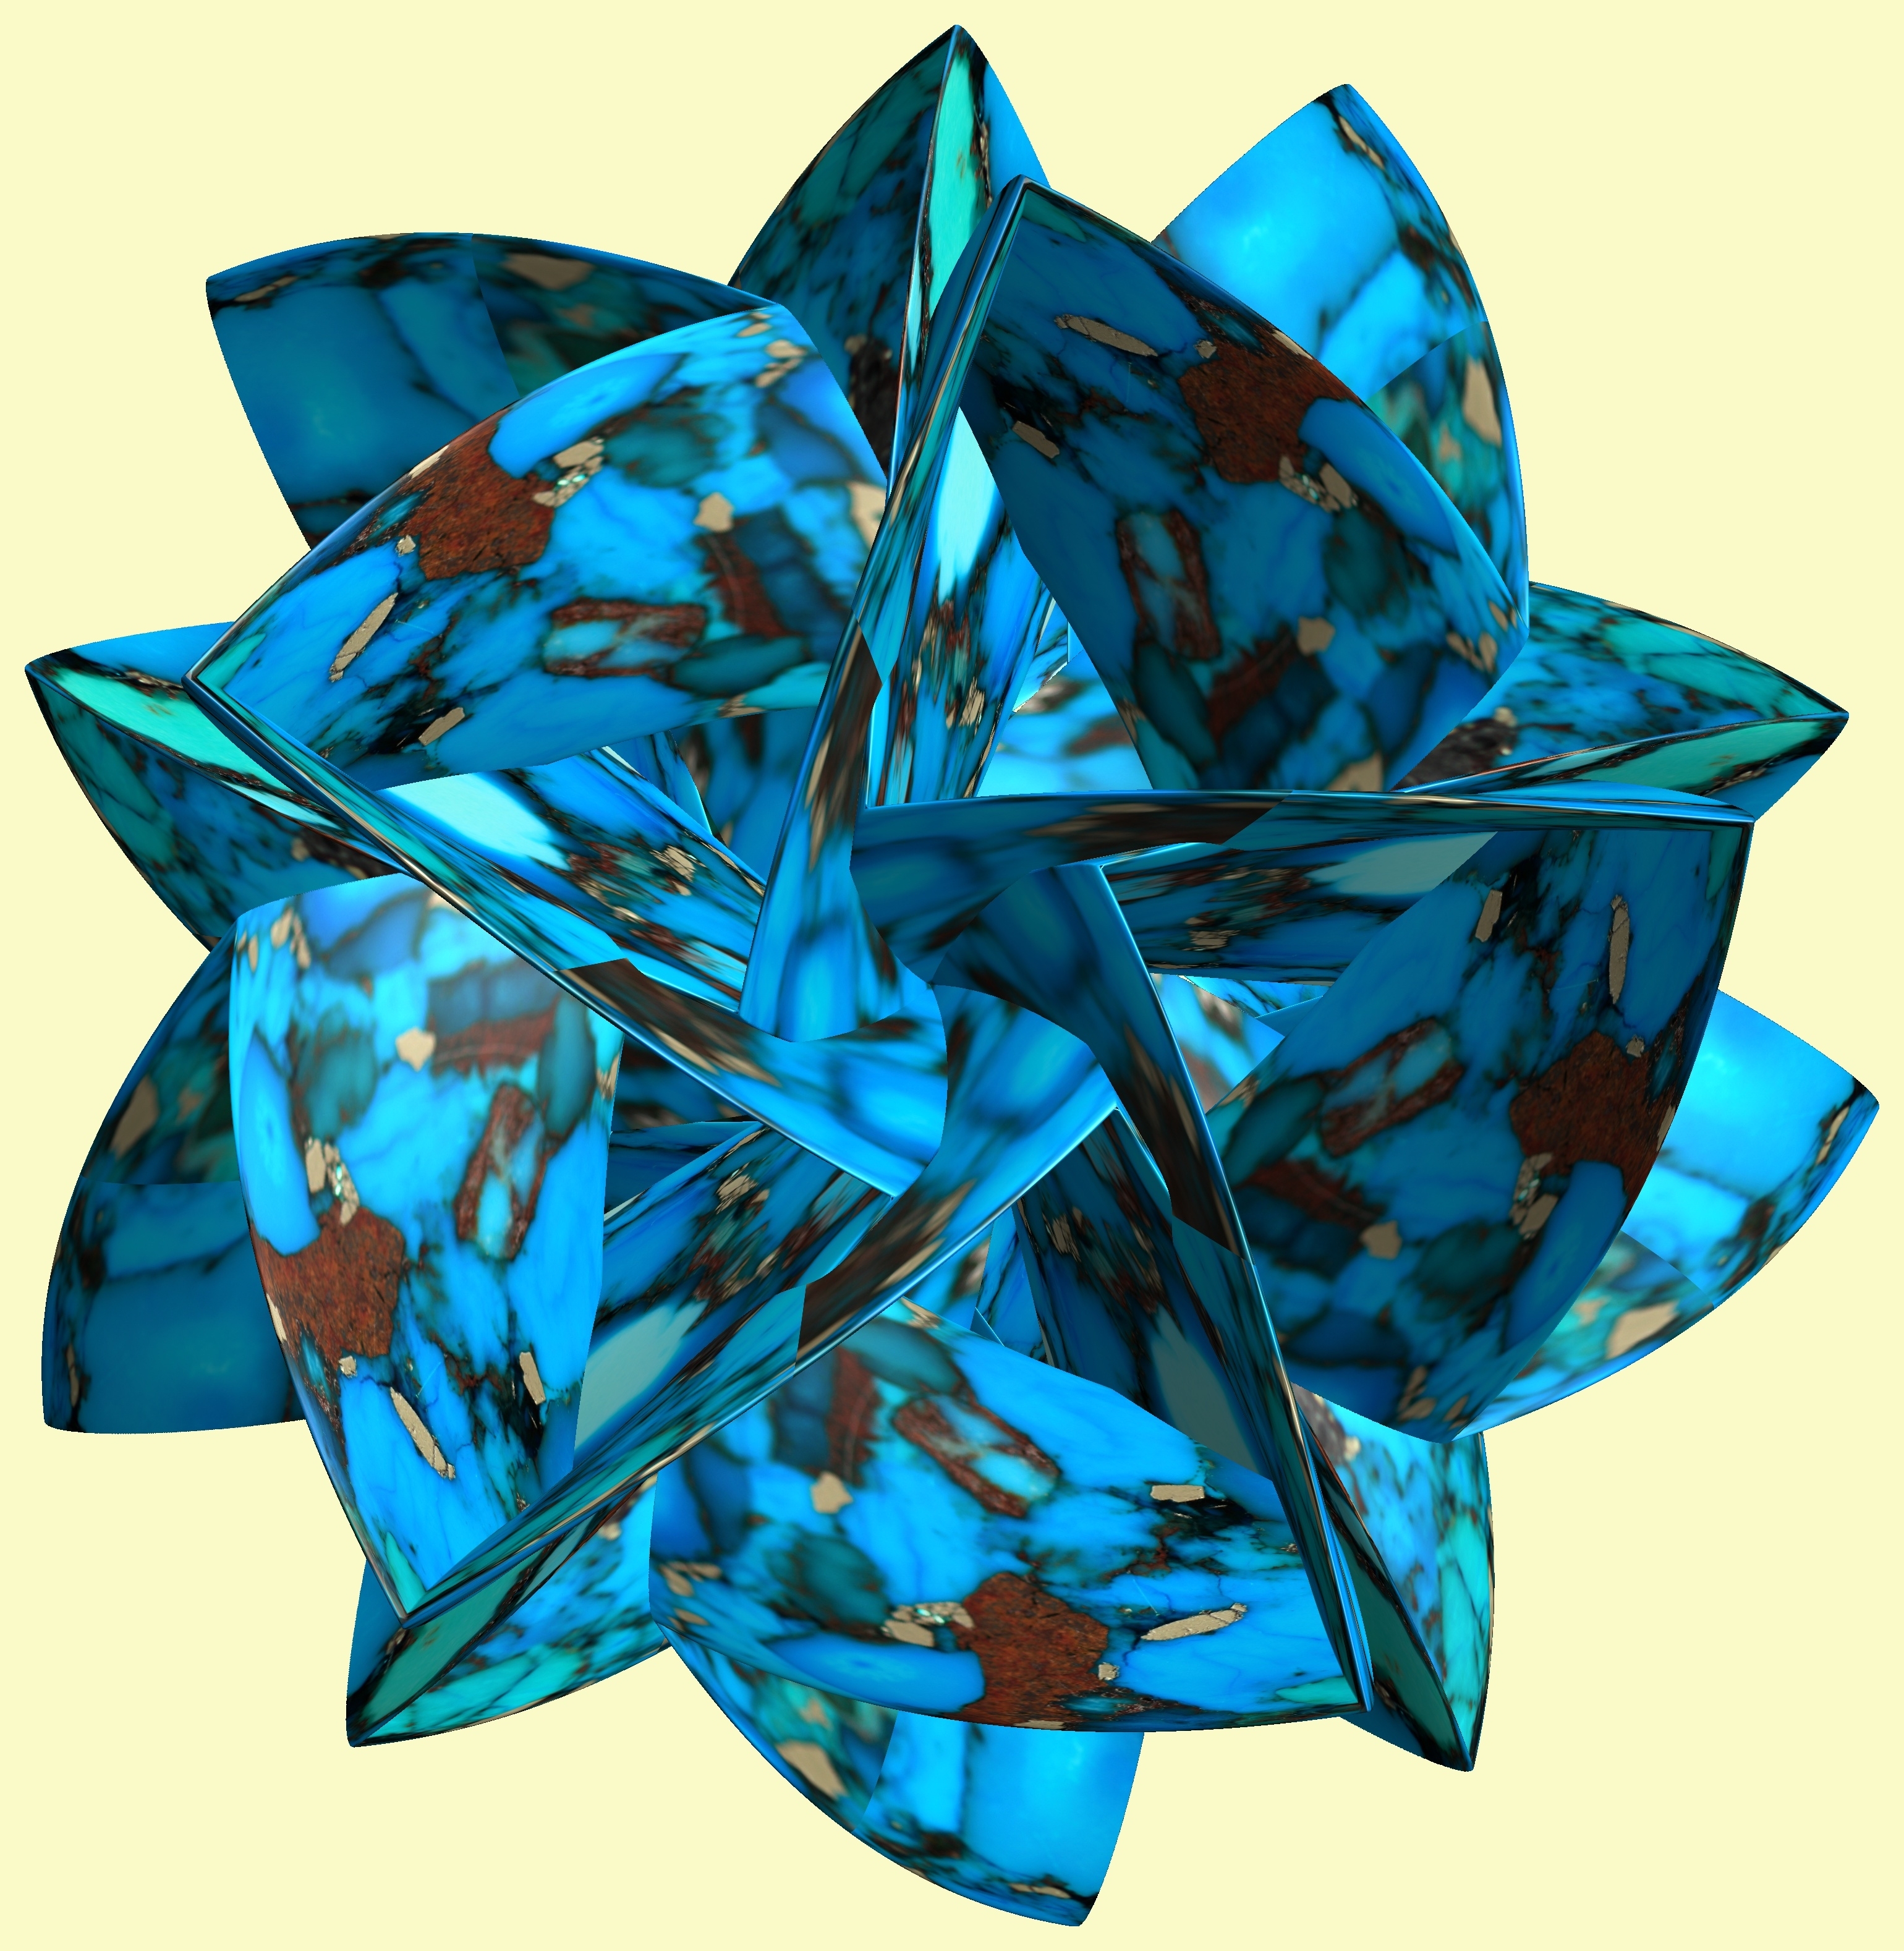
structure, texture, leaf, flower, petal, pattern, blue, jewellery, art, figure, illustration, design, symmetry, 3d, graphic, 5, 4, torus, mathematica, cg, parametricplot3d, code, program, algorithm, abstruct, mapping, fashion accessory, origami paper